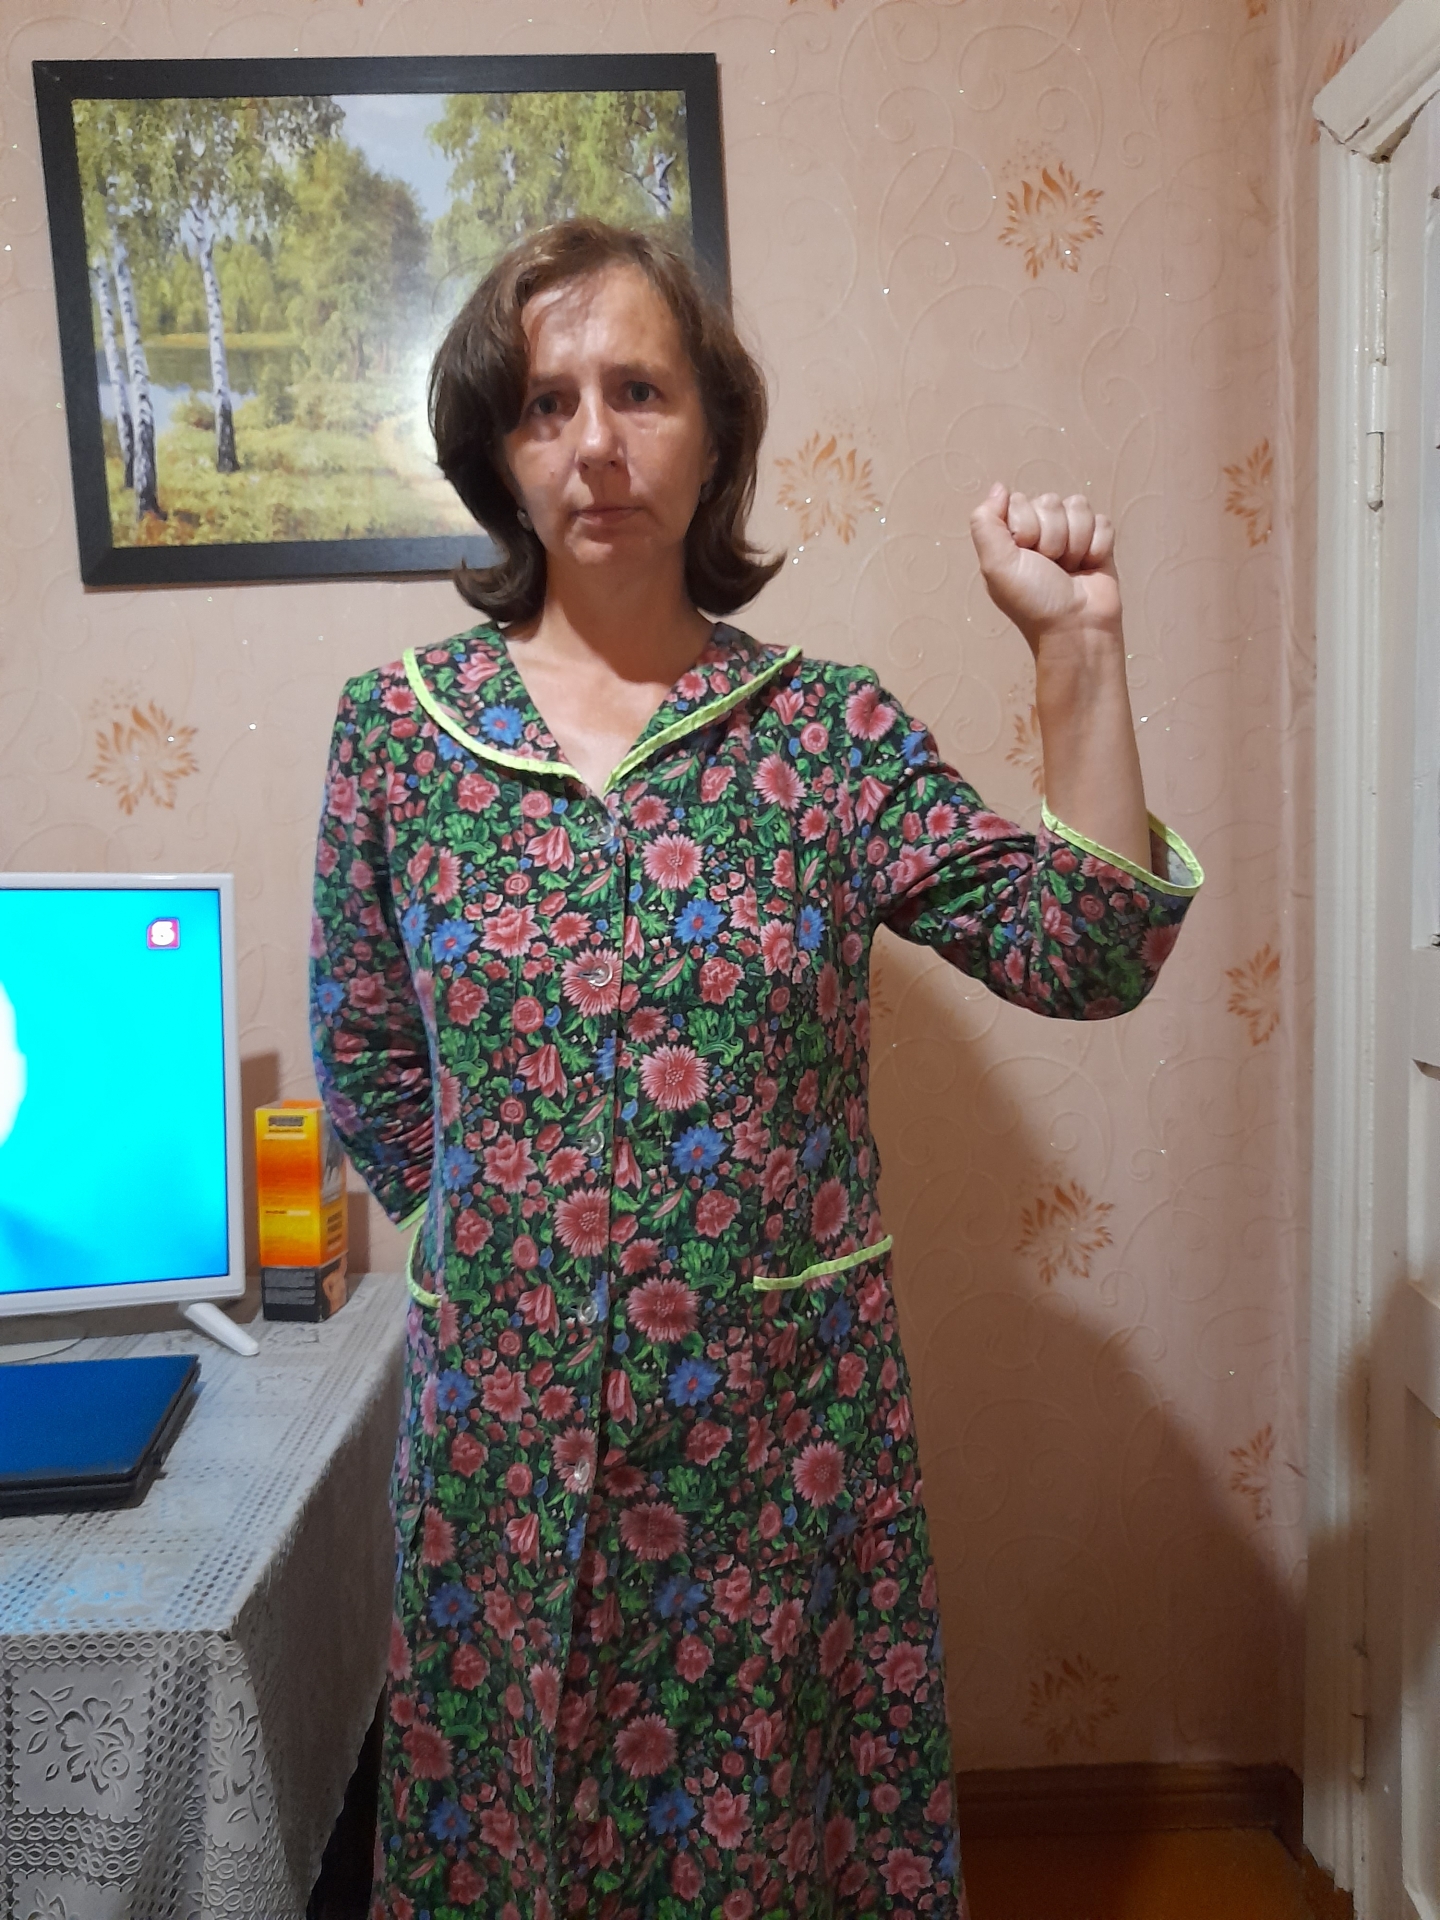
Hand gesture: fist